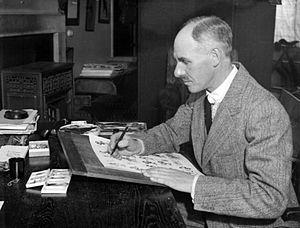
Henry Mayo Bateman, né à Sutton Forest le 15 février 1887 et mort à Gozo le 11 février 1970, est un dessinateur et caricaturiste britannique.